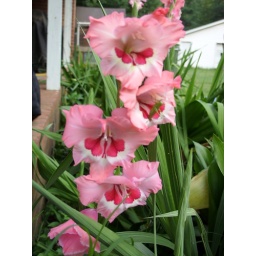
Some of the flowers the wife grew around the house